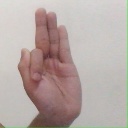
अक्षर: फ